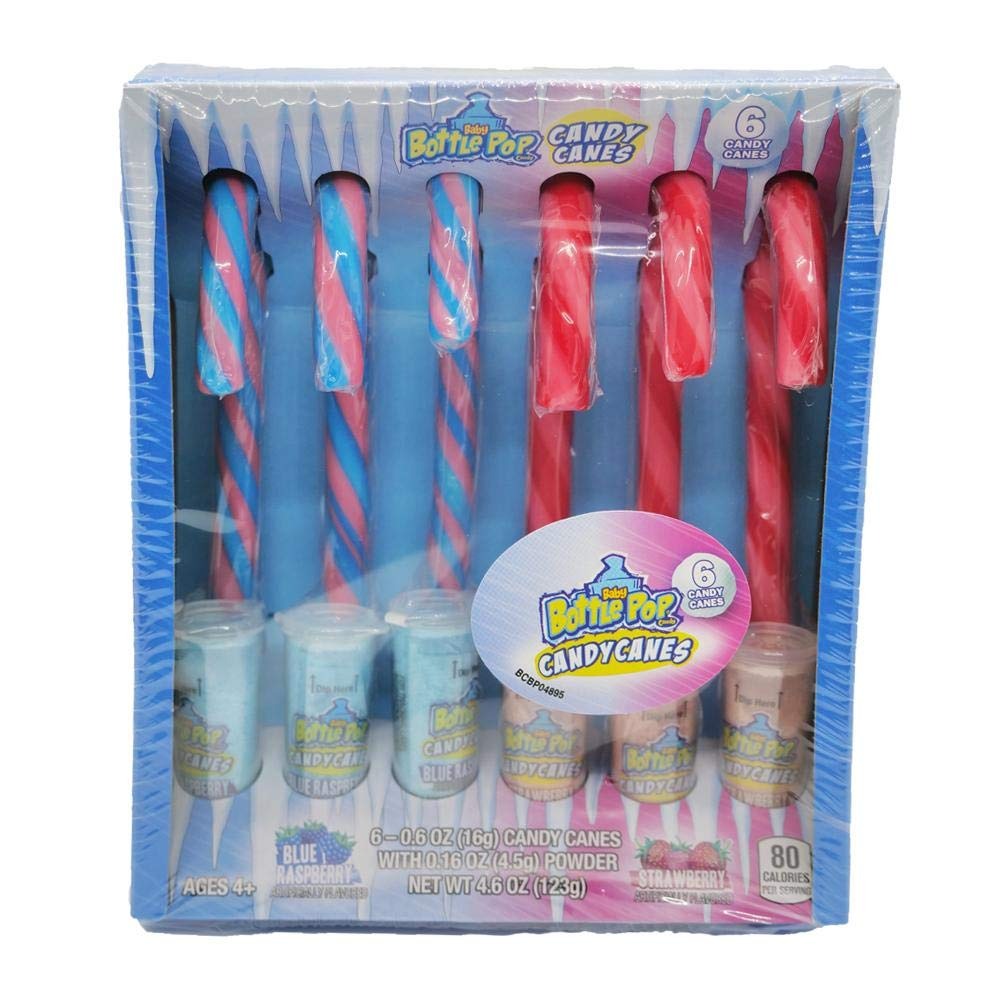
Item Name: Baby Bottle Pop Candy Canes - 6 Canes per Box
Value: 4.6
Unit: Ounce

Price: 9.99